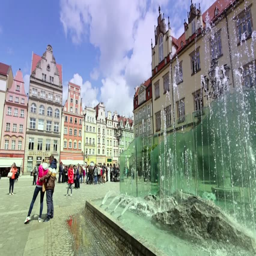
old town in full hd .